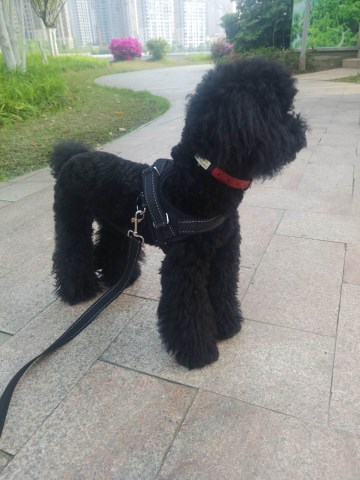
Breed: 2925-n000114-toy_poodle